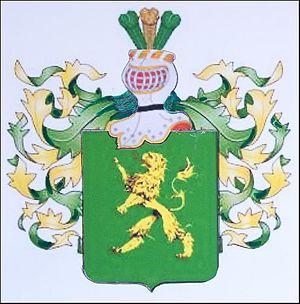
La famille O'Connor de Kerry est une famille de la noblesse irlandaise originaire du Kerry.